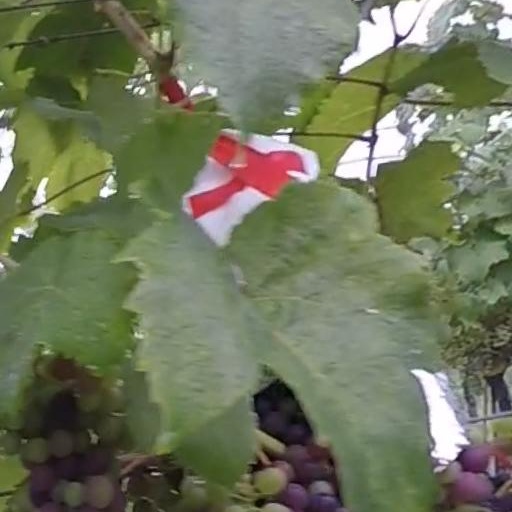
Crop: grape